Federal University of São João del-Rei

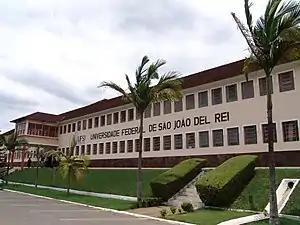
Tancredo Neves campus in São João Del-Rei

UFSJ consists of six campuses and five special units. The campuses and special unities are property of UFSJ or are under its responsibility.